2016 Texas Longhorns football team

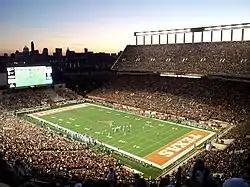
Darrell K Royal–Texas Memorial Stadium, where Texas plays its home games

Texas will play its first three games against teams outside the Big 12; two of these will be at home and one will be played away. The opening game against Notre Dame will be the second consecutive year in which the two teams have played as part of a scheduling agreement made in 2010. Although the game was initially scheduled on September 3, in April 2016 the game was moved to the following day to maximize national coverage. Similarly, a deal made in 2009 pits Texas and California Golden Bears football in a non-conference game, while the game between Texas and the University of Texas at El Paso (UTEP) replaces an initially scheduled home-and-home series between Texas and Minnesota.